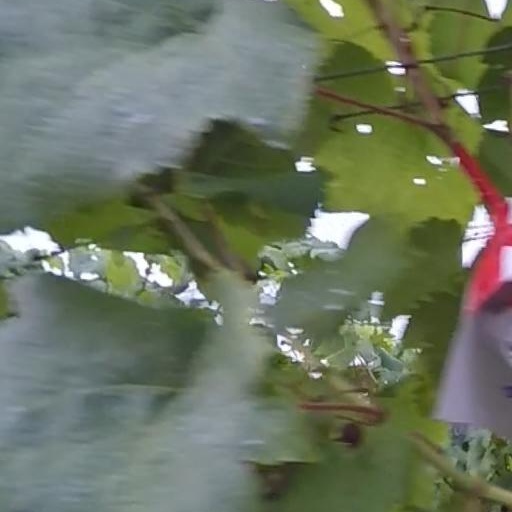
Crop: grape